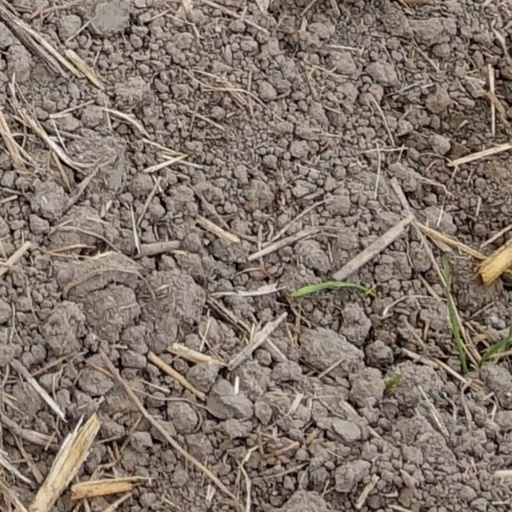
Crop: wheat